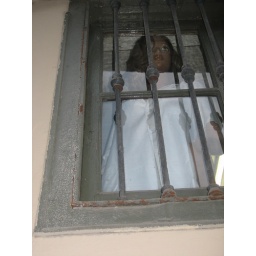
girl in the window